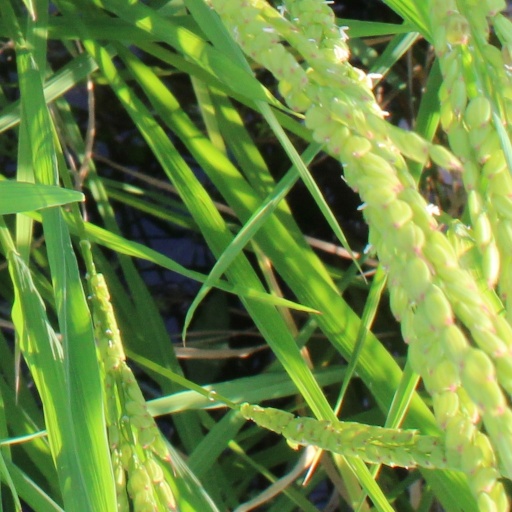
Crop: rice